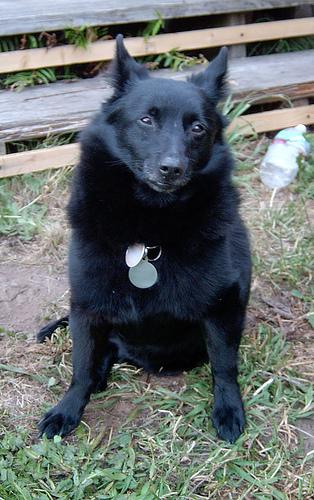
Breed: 201-n000024-schipperke